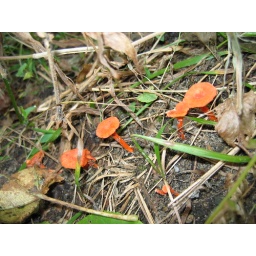
orange mushrooms in the forest